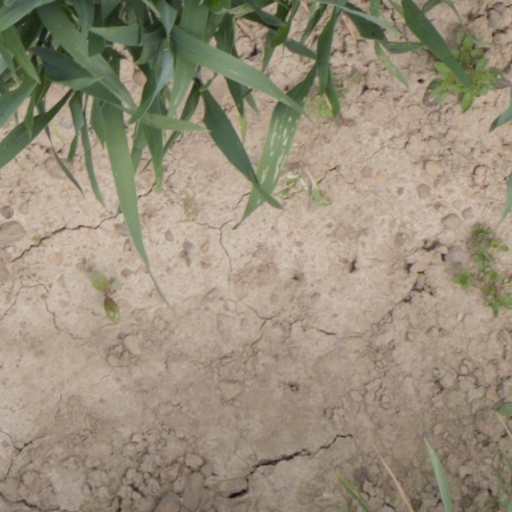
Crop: wheat